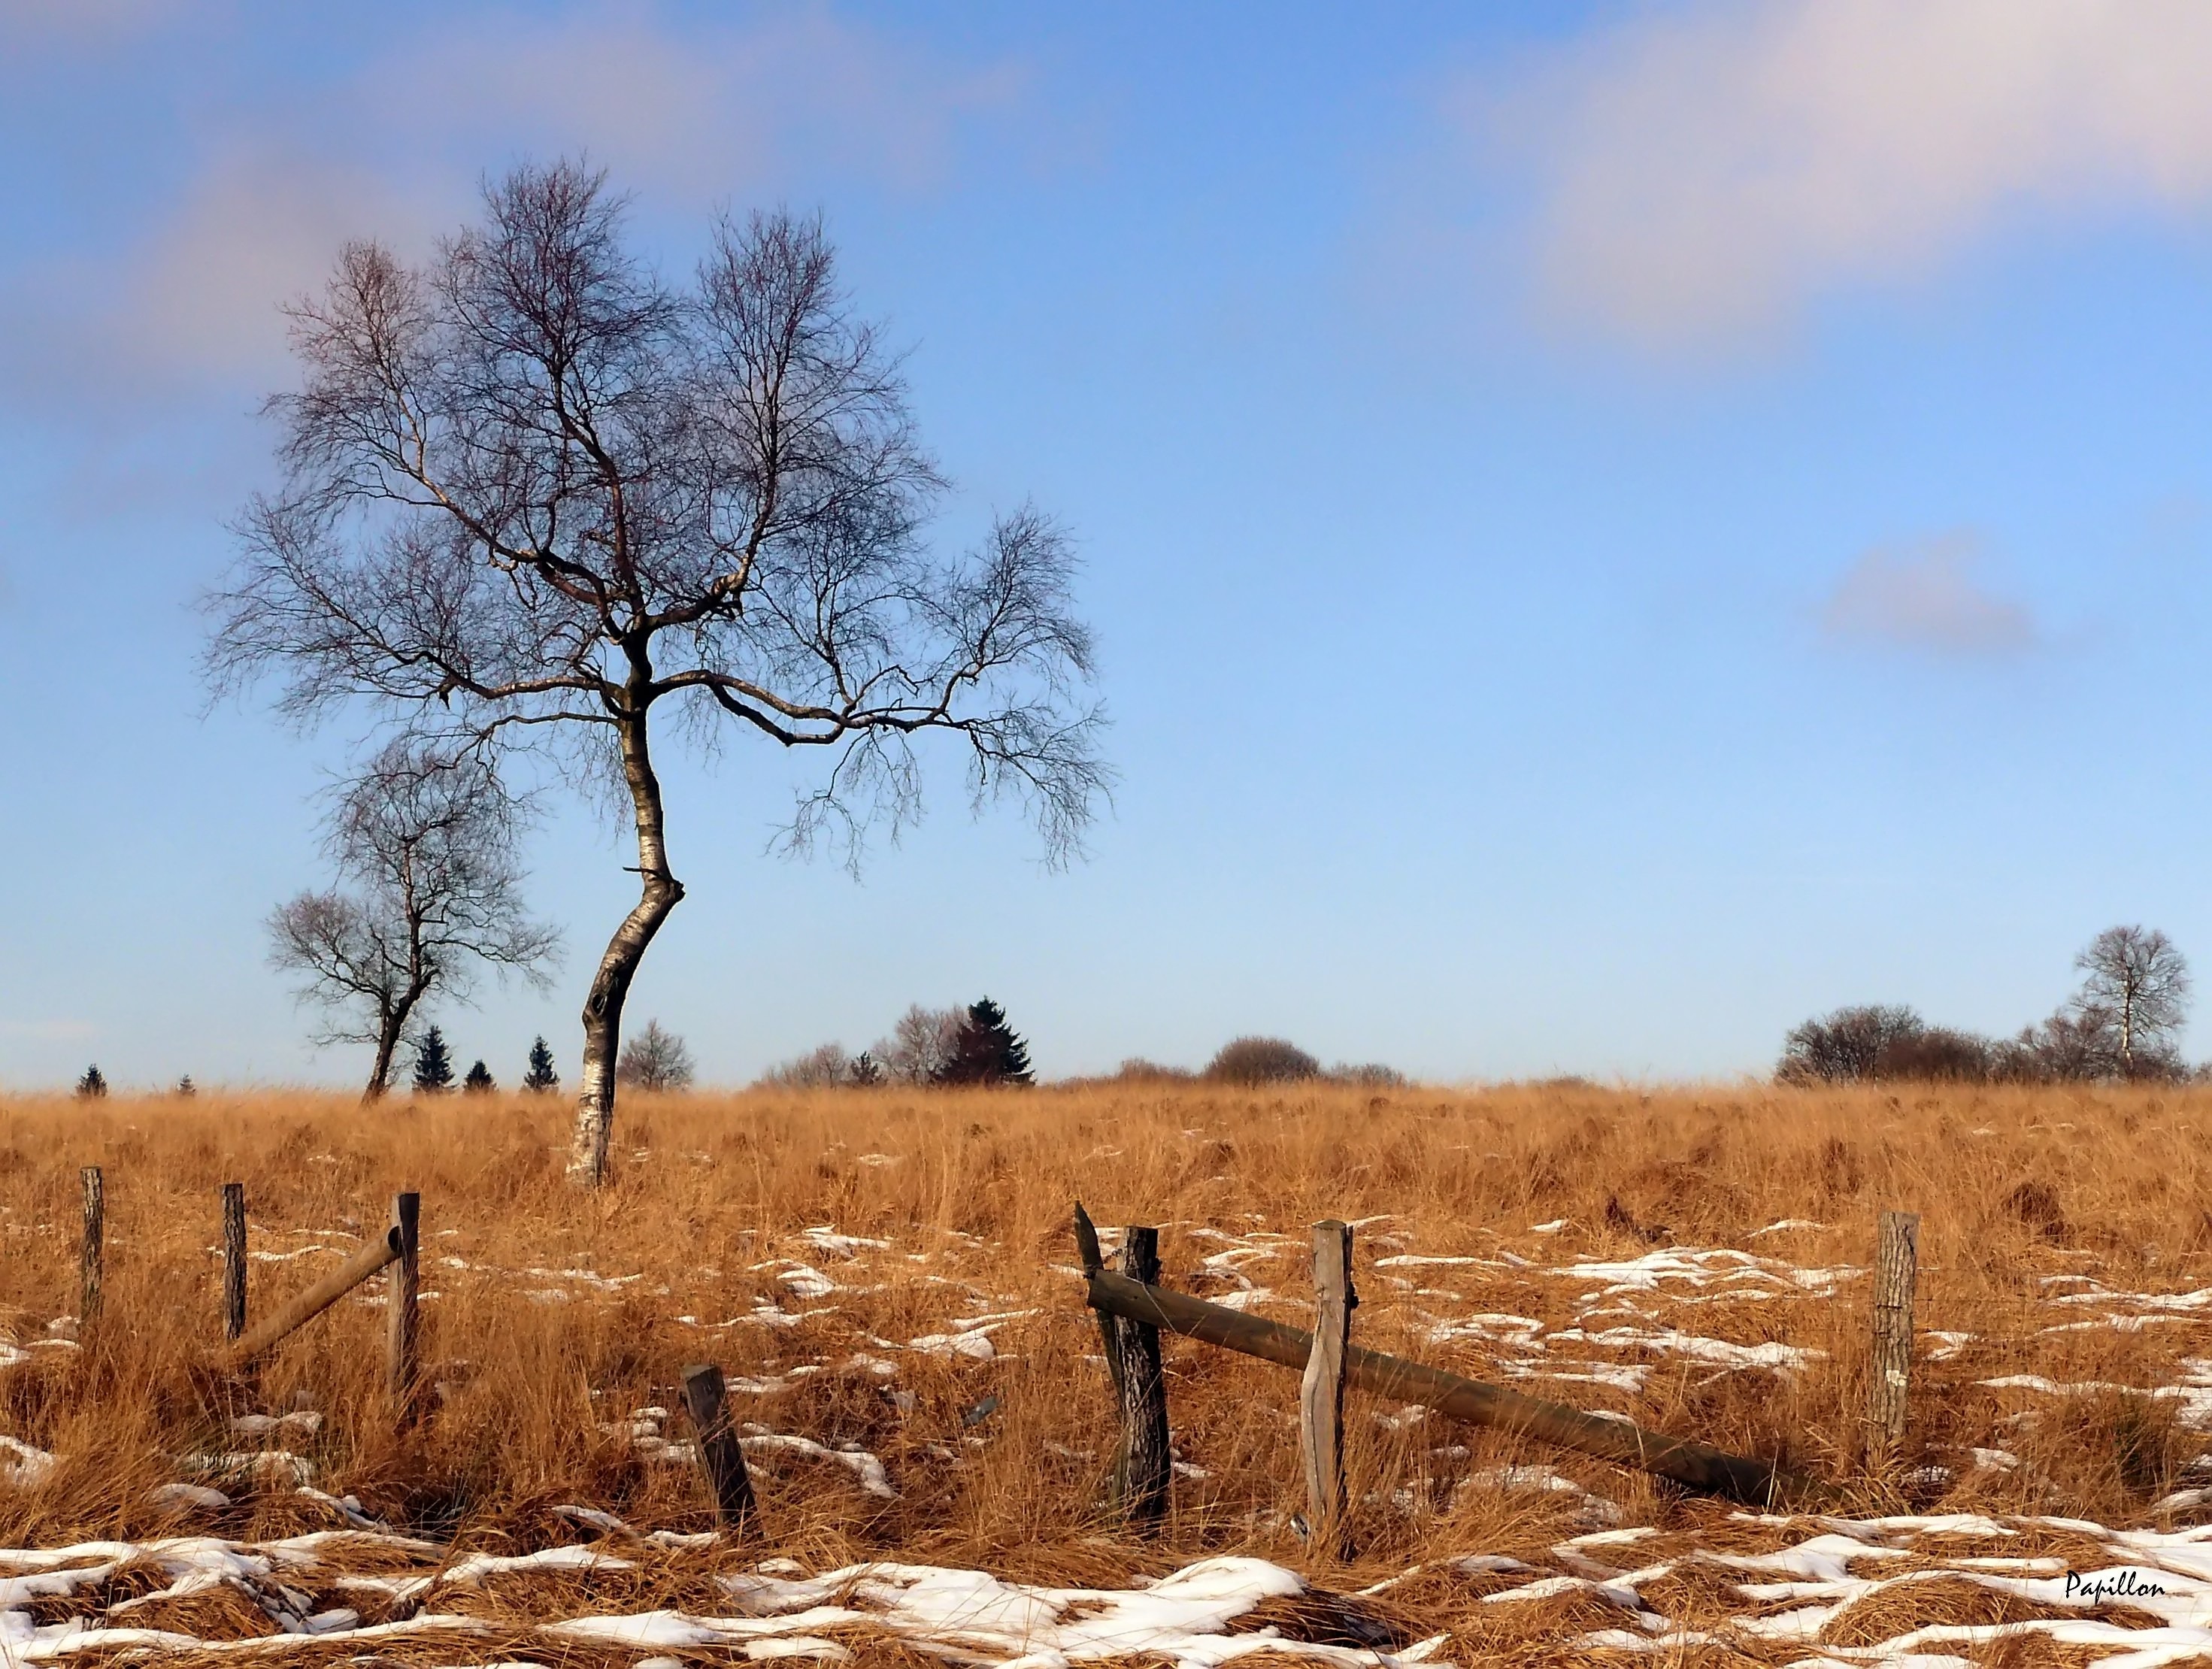
landscape, tree, nature, marsh, wetlands, swamp, wilderness, winter, fence, plant, hiking, meadow, prairie, atmosphere, walk, wildlife, birch, pasture, lonely, savanna, plain, trees, moor, branches, wetland, h, habitat, mood, ecosystem, moorland, limit, grasses, nature conservation, recovery, steppe, nature reserve, wood fence, swampy, venn, natural environment, woody plant